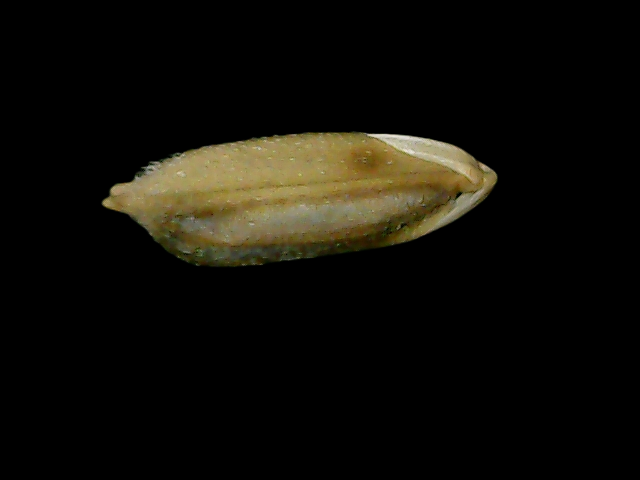
Rice variety: Bd76